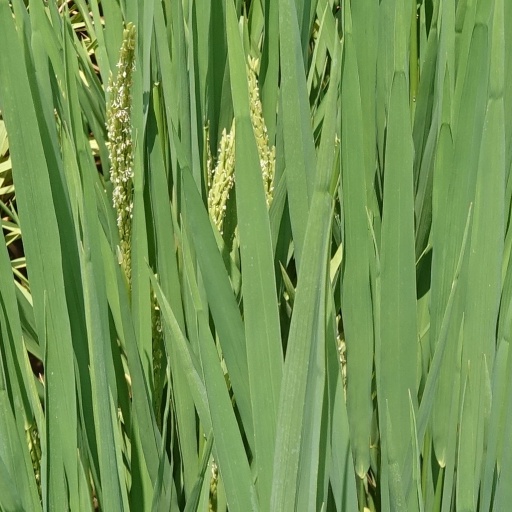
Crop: rice